I Need You Now (Agnes song)

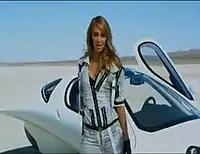

The music video was shot in the Mojave Desert at the El Mirage dry lake bed outside Los Angeles on October 4, 2009. It was directed by Paul Boyd and released on AATW's official YouTube channel on October 16, 2009. Though "I Need You Now" did not meet the expectations in the UK, the music video was heavily rotated in Sweden, among other places, where it stayed on MTV's "most played chart" for numerous weeks.